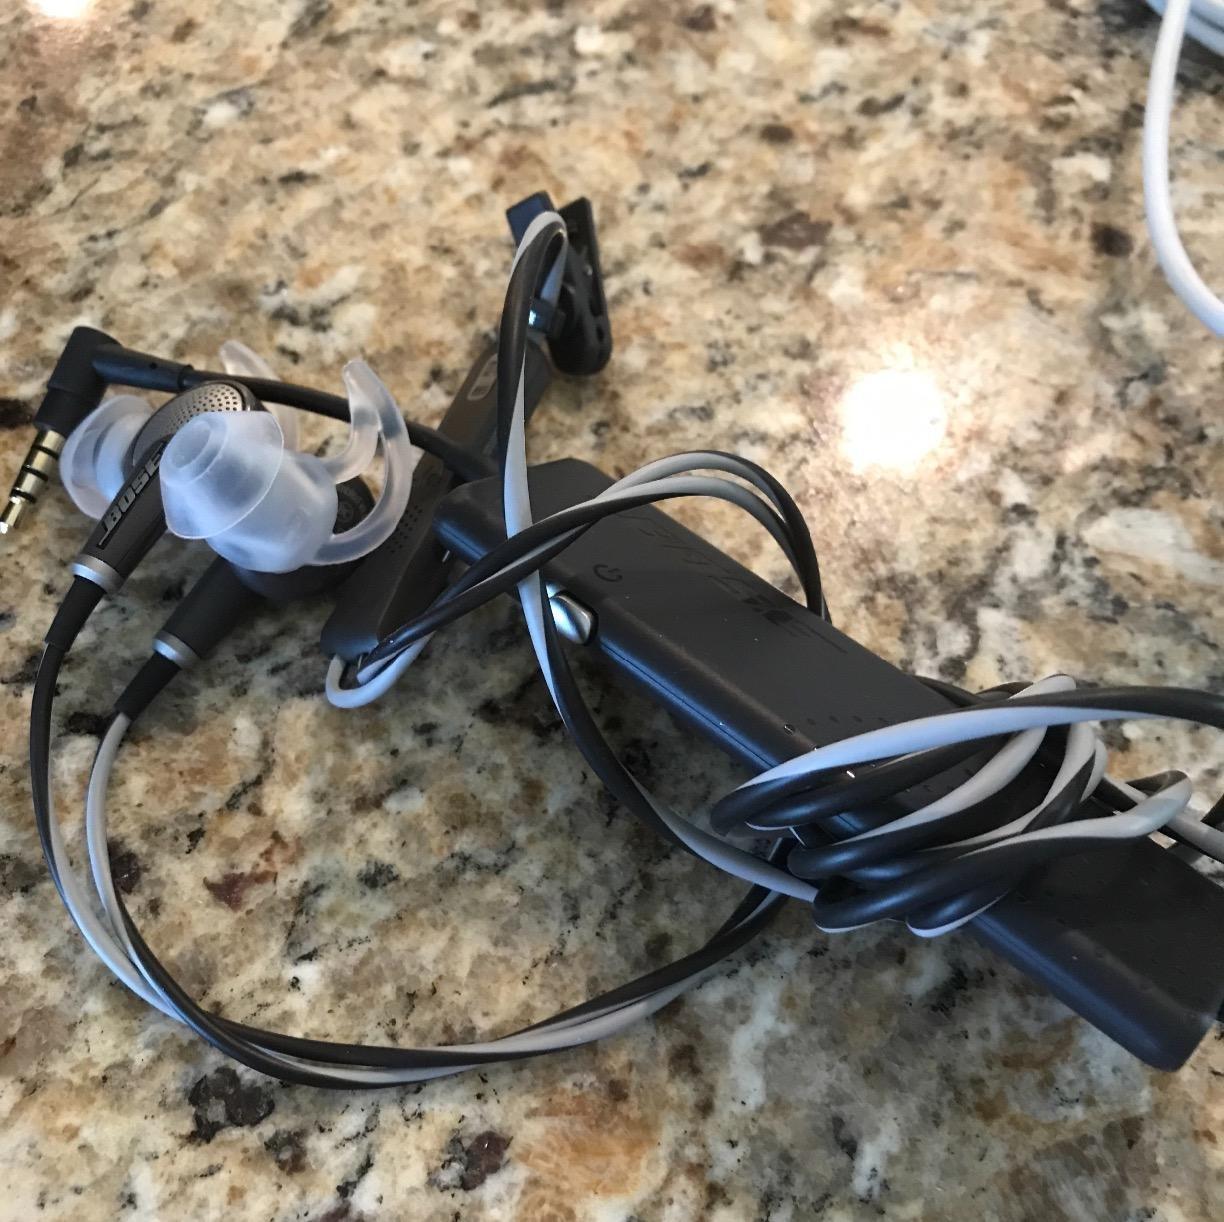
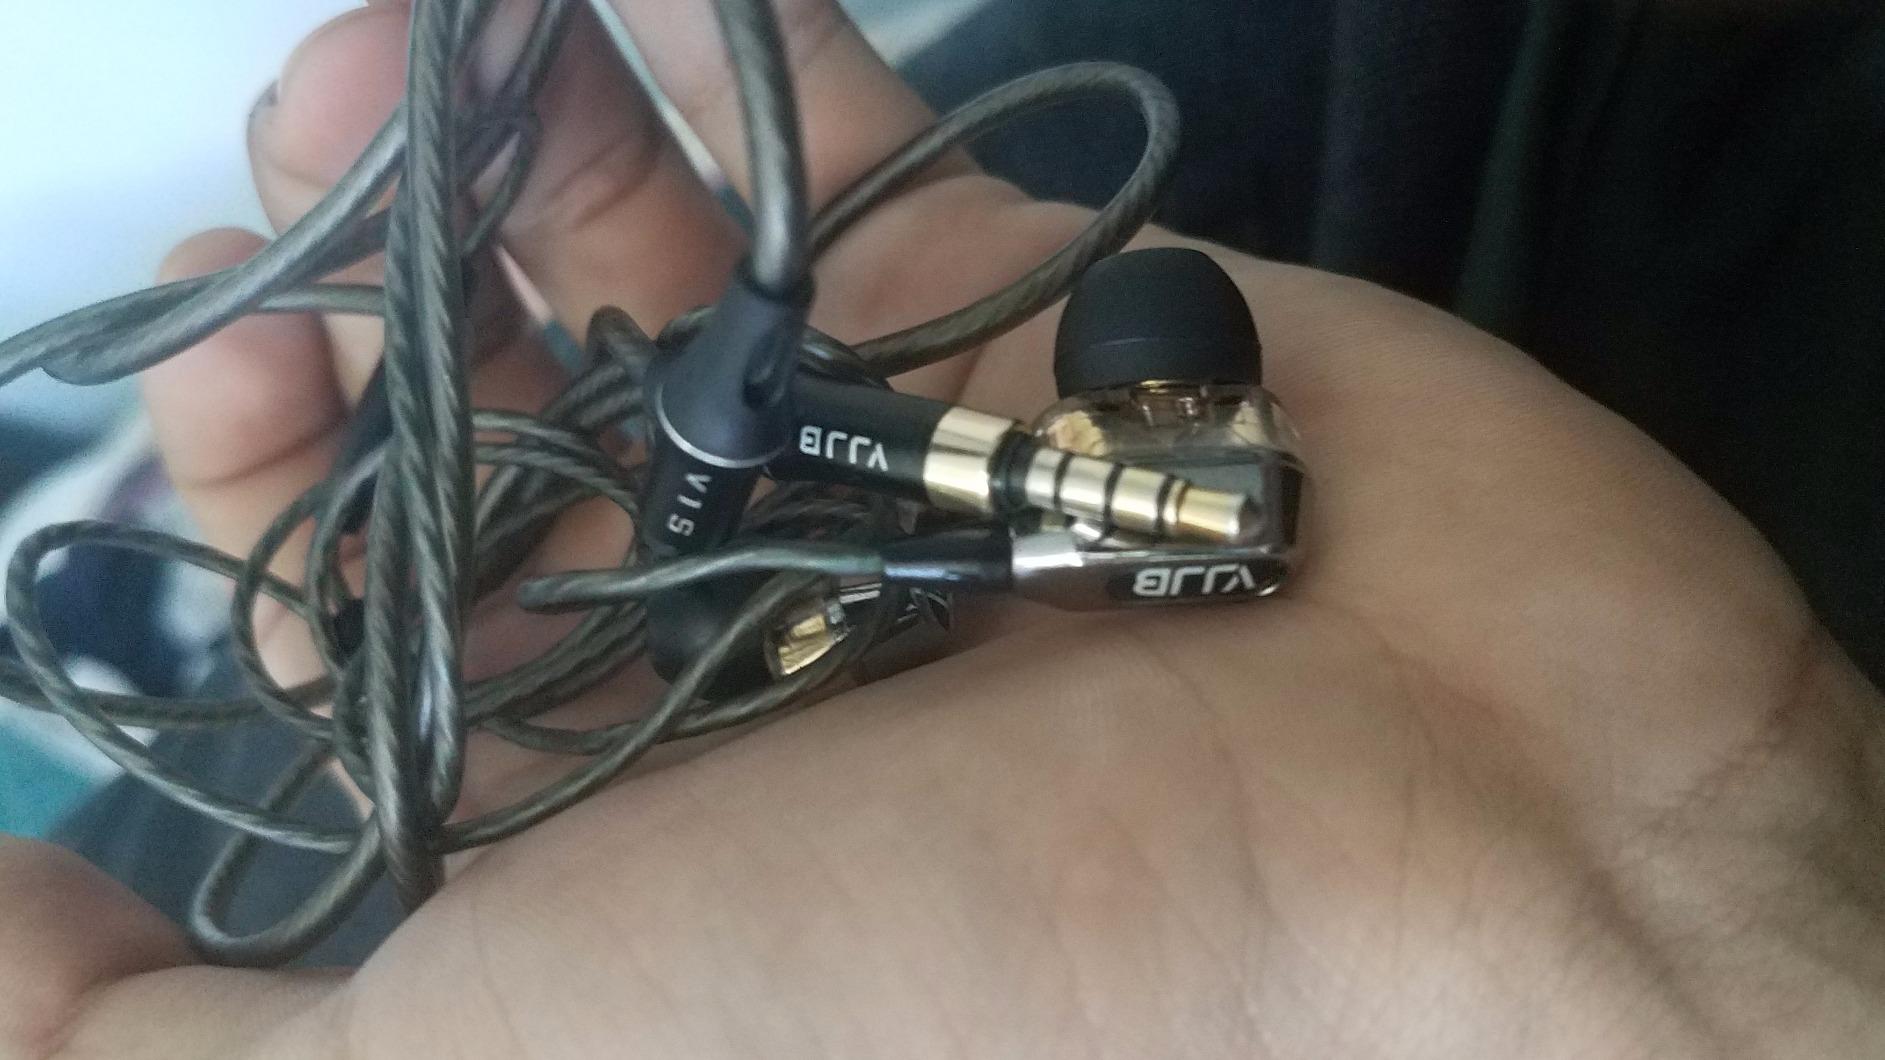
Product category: headphones
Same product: no